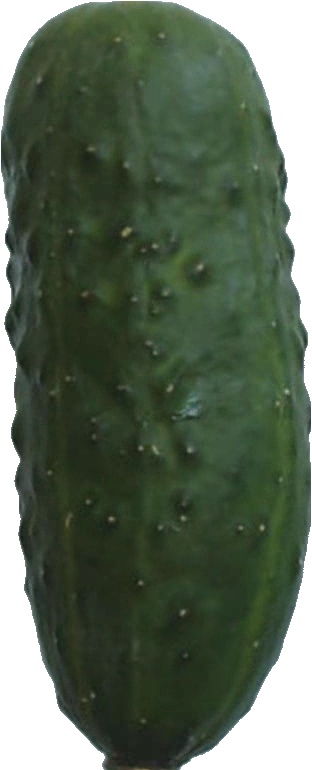
Label: cucumber_1